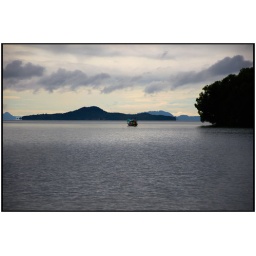
the lone boat in the river